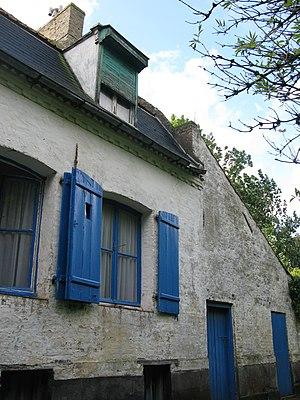
Presbytère de Brouckerque.
Brouckerque est une commune française, située dans le département du Nord en région Hauts-de-France. C'est un village agricole du Blootland, égayé de champs, de watergangs et de canaux.
L'église Saint-Omer de Brouckerque est l'église du village de Brouckerque. C'est un monument très fortement ancré dans le patrimoine du village, comme l'en atteste son nom : Brouckerque signifie en flamand « l'église des marais ». Elle a été classée monument historique en 1973.